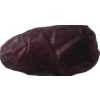
Label: dates